George Cukor

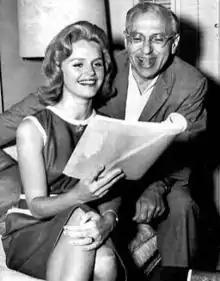
Rehearsing with Lee Remick in 1962

Over the next 10 years, Cukor directed a handful of films with varying success. "Les Girls" (1957) won the Golden Globe Award for Best Motion Picture – Musical or Comedy, and "Wild Is the Wind" (also 1957) earned Oscar nominations for Anna Magnani and Anthony Quinn, but neither "Heller in Pink Tights" nor "Let's Make Love" (both 1960) were box-office hits. Another project during this period was the ill-fated "Something's Got to Give", an updated remake of the comedy "My Favorite Wife" (1940). Cukor liked leading lady Marilyn Monroe but found it difficult to deal with her erratic work habits, frequent absences from the set, and the constant presence of Monroe's acting coach Paula Strasberg. It was reported at the time that after 32 days of shooting, the director had only 7½ minutes of usable film. Footage would be discovered in the 1990s that showed at least 37 minutes of total footage had survived. Then Monroe travelled to New York to appear at a birthday celebration for President John F. Kennedy at Madison Square Garden, where she serenaded Kennedy. Studio documents released after Monroe's death confirmed that her appearance at the political fundraising event was approved by Fox executives. The production came to a halt when Cukor had filmed every scene not involving Monroe and the actress remained unavailable. 20th Century Fox executive Peter Levathes fired her and hired Lee Remick to replace her, prompting co-star Dean Martin to quit because his contract guaranteed he would be playing opposite Monroe. It was also reported at the time that with the production already $2 million over budget and everyone back at the starting gate, the studio pulled the plug on the project. However, Monroe successfully renegotiated her contract from $100,000 to $500,000 with a bonus should the film be completed on time. Cukor was to be replaced by Jean Negulesco. There was limited press at the time about the project restarting and even less on Cukor being replaced. When Monroe was found dead in her home in the beginning of August, Cukor would give a high-profile interview discussing Monroe's many reported problems.